Activision

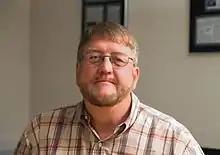
Co-founder David Crane in 2013

In 1976, Warner Communications bought Atari, Inc. from Nolan Bushnell to help accelerate the Atari Video Computer System (Atari VCS or later the Atari 2600) to market by 1977. That same year, Atari began hiring programmers to create games for the system. Prior to Warner's acquisition, the company did not award bonus pay to programmers who worked on profitable games, nor credit the programmers publicly, to prevent them from being recruited by rival game companies. Warner Communications' management style was also different from Bushnell's. According to developer John Dunn, Warner management treated developers as engineers rather than creative staff, creating conflicts with staff. Atari's CEO Ray Kassar, named to that position following Warner's acquisition in 1978, was committed to keeping production costs minimal for Warner.